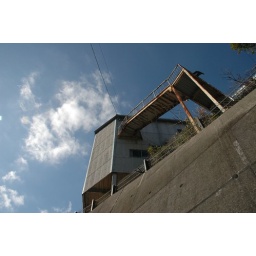
Old building in sunlight with blue sky. Menoto-Kawabira road, Nagasaki, Japan. Photo by Kevin Ready.